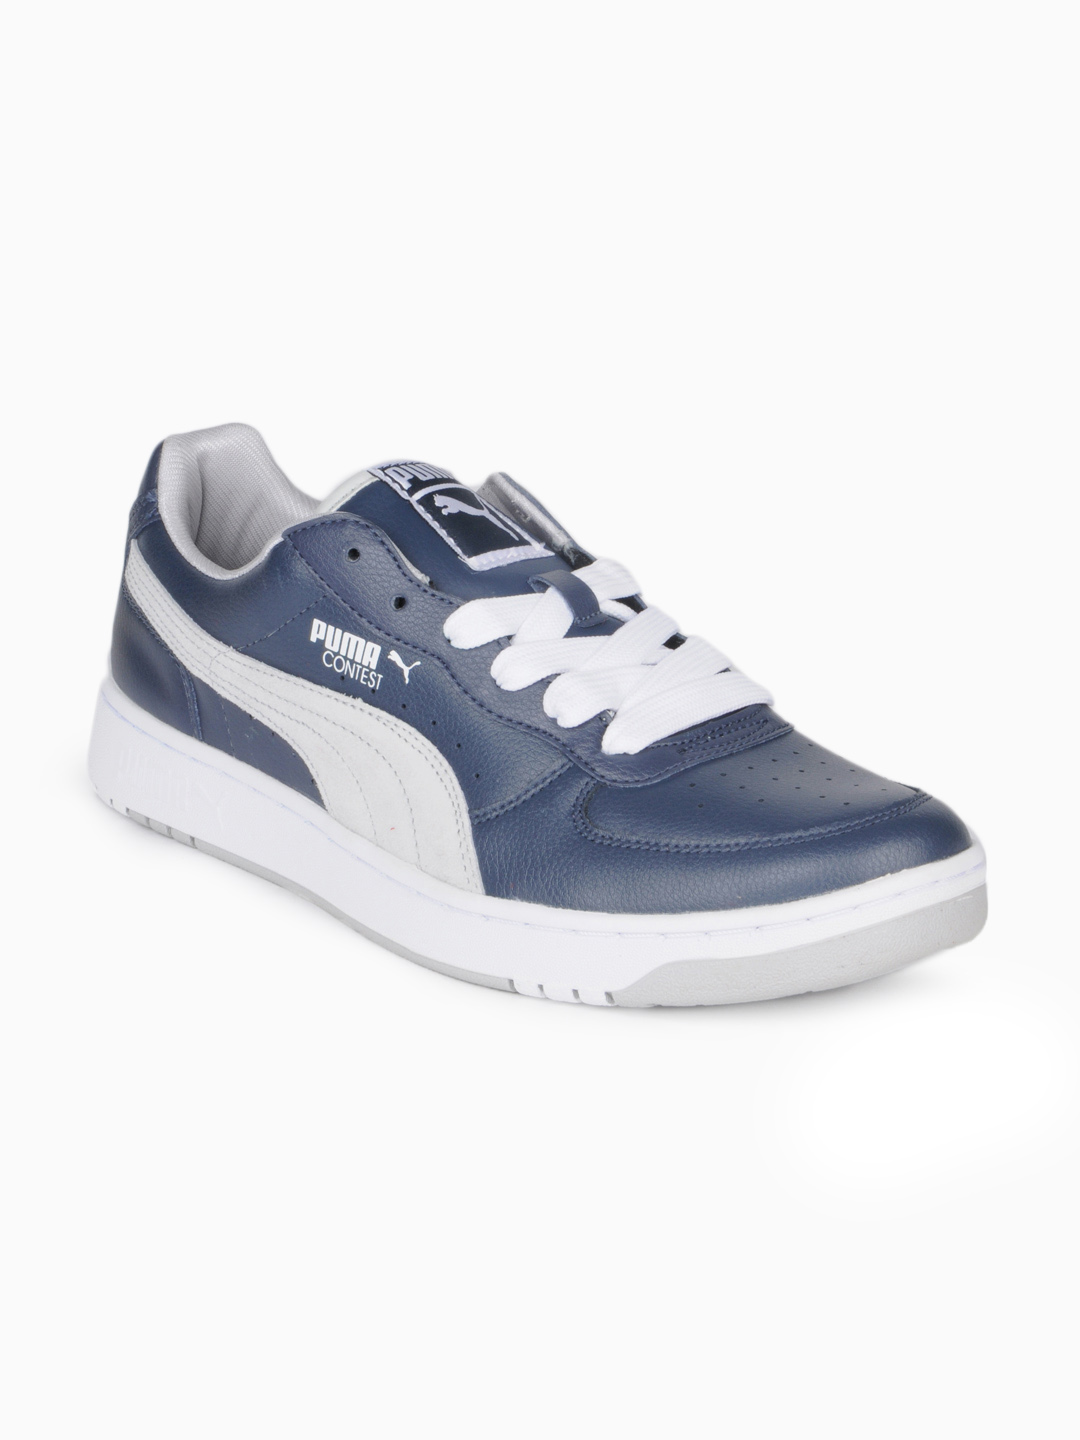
Puma Men Navy Blue Contest Lo Shoes
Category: Footwear / Shoes / Casual Shoes
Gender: Men
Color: Navy Blue
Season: Summer 2010
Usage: Casual